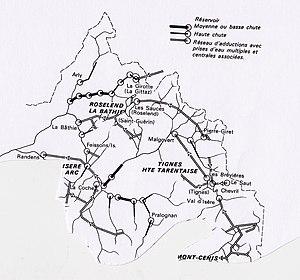
Aménagement intégral
L’histoire de l'équipement hydroélectrique en Tarentaise, c'est-à-dire du bassin supérieur de l’Isère, a commencé dès la fin du XIXᵉ siècle avec les pionniers de la houille blanche pour répondre aux besoins de leurs entreprises d’électrochimie et d’électrométallurgie. Dès la création d’Électricité de France, en 1946, un aménagement intégral au service du réseau national a été entrepris. Il a été exécuté prioritairement en un temps record de 13 ans, avec des ouvrages majeurs comme le barrage du Chevril, la centrale de Malgovert et l'aménagement de Roselend - La Bâthie. À l’ère du nucléaire, l’aménagement en pompage-turbinage se limite au cas de la centrale de La Coche, aménagée dès 1975.